Intermediate-Range Nuclear Forces Treaty

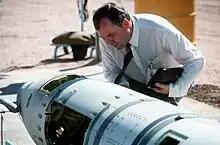
A Russian inspector examines a BGM-109G Gryphon ground-launched cruise missile in 1988 prior to its dismantling.

British Prime Minister Margaret Thatcher played a key role in brokering the negotiations between Reagan and new Soviet General Secretary Mikhail Gorbachev in 1986 to 1987.